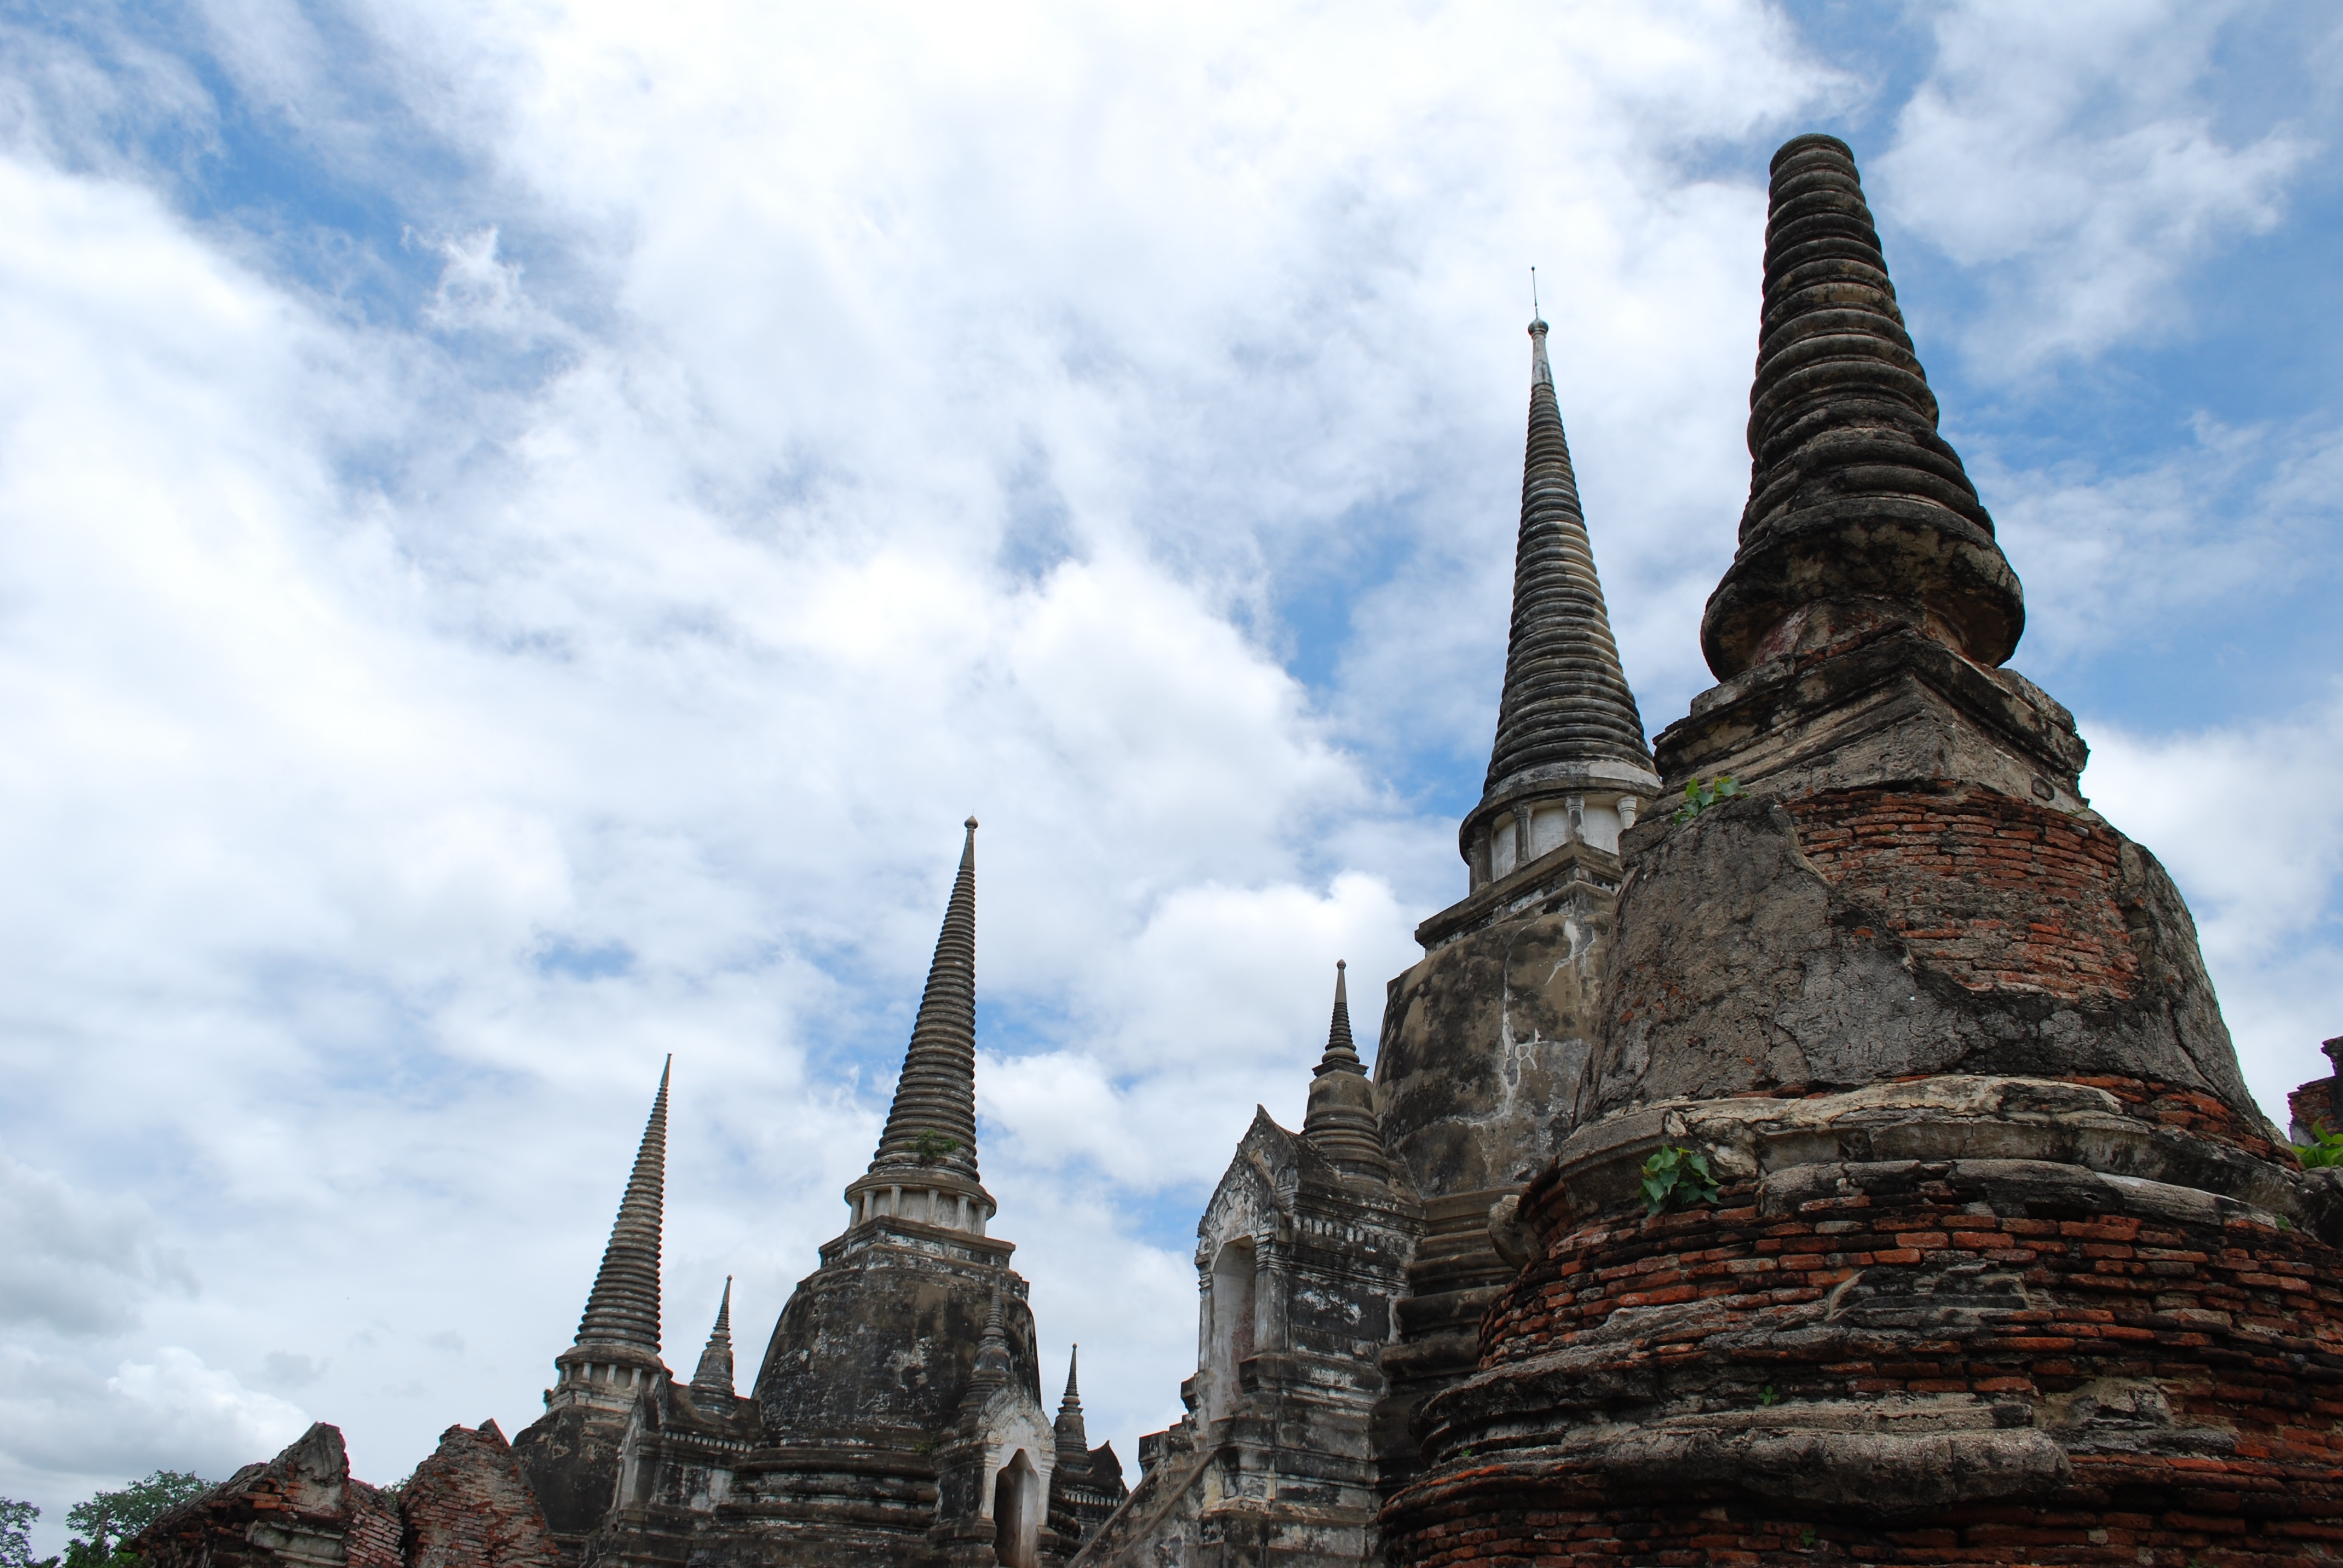
building, travel, statue, tower, buddhism, landmark, cathedral, tourism, place of worship, thailand, temple, spire, mortar, wat, ayutthaya, hindu temple, historic site